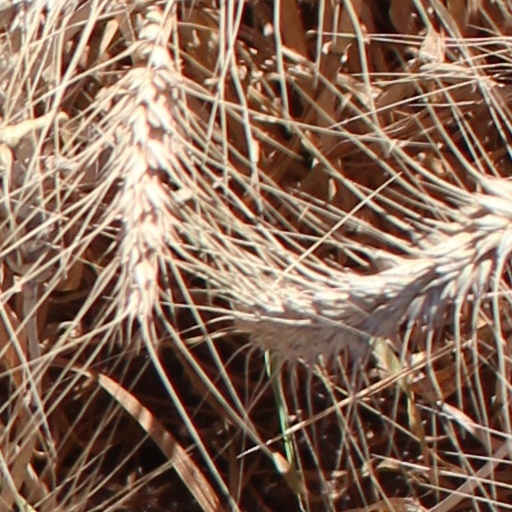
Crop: wheat